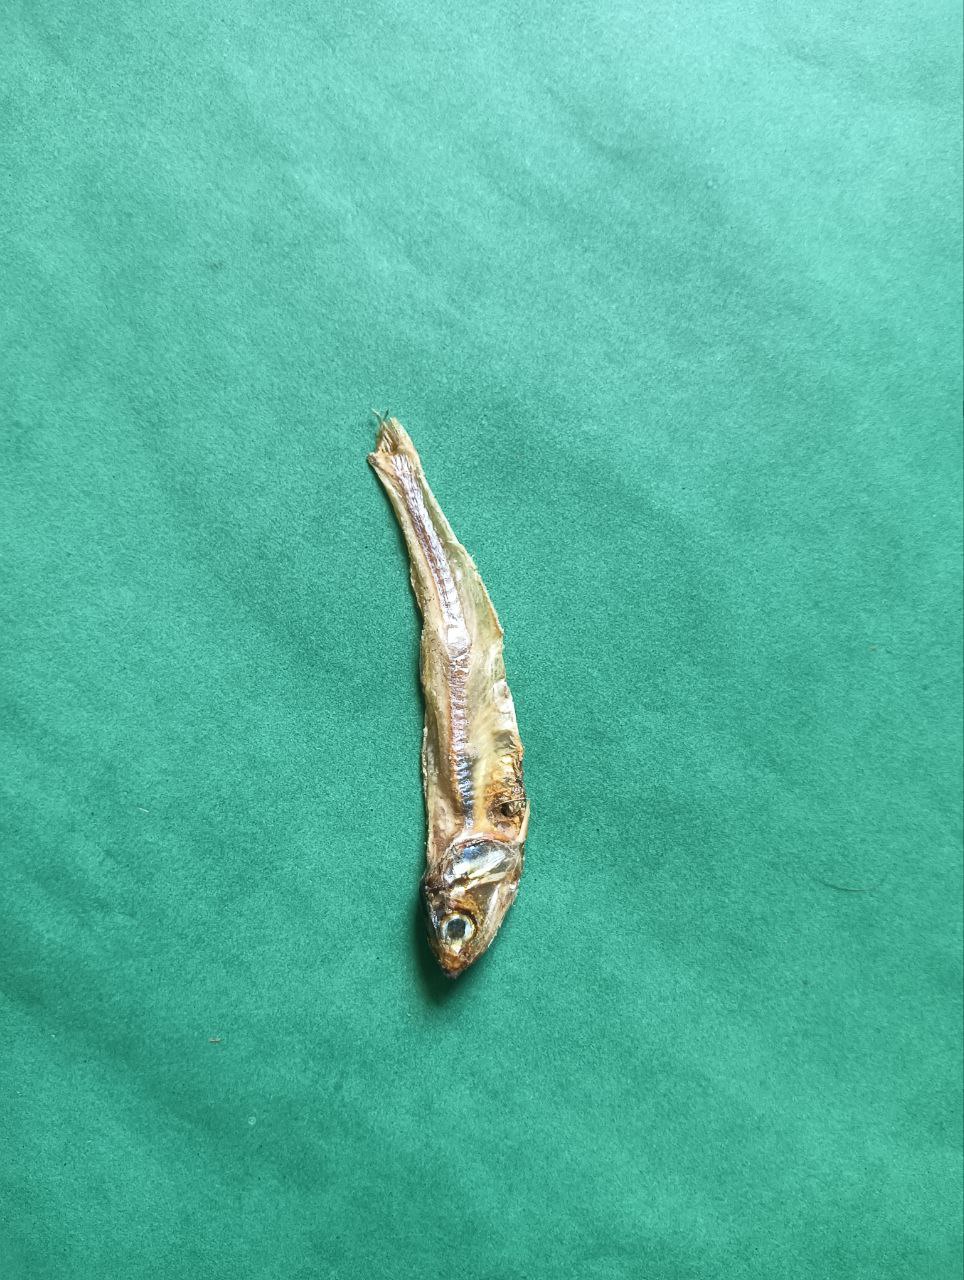
Species: narkeli